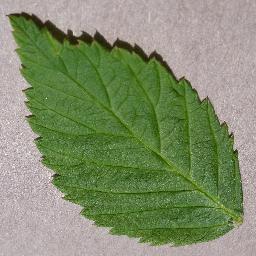
Label: Raspberry___healthy